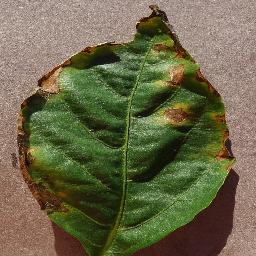
Label: Pepper,_bell___Bacterial_spot